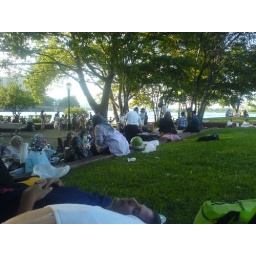
note the group of Lebanese women in headscarves eating right next to the table full of Orthodox Jews